Salmon-Trout

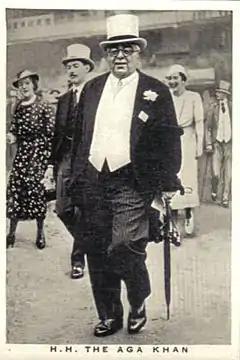
Salmon-Trout's owner Aga Khan III

On his second-season debut, Salmon-Trout finished unplaced behind Green Fire the Greenham Stakes at Newbury Racecourse in April. Salmon-Trout bypassed the 2000 Guineas and instead won the Hastings Plate over ten furlongs at the same meeting. On 21 May the colt contested the Newmarket Stakes (a trial race for the Epsom Derby) over ten furlongs at Newmarket. In a slowly-run race which developed into a sprint in the final furlong, he was beaten a neck by Hurstwood, with Lord Derby's Sansovino a head away in third place and Bright Knight (the Derby favourite before the race) just behind in fourth. The 1924 Derby Stakes was run in exceptionally wet and testing conditions at Epsom Racecourse on 4 June. Salmon-Trout, who was regarded as the Aga Khan's second string behind the 2000 Guineas winner Diophon was never in contention and finished sixth behind Sansovino who won easily from St Germans and Hurstwood.